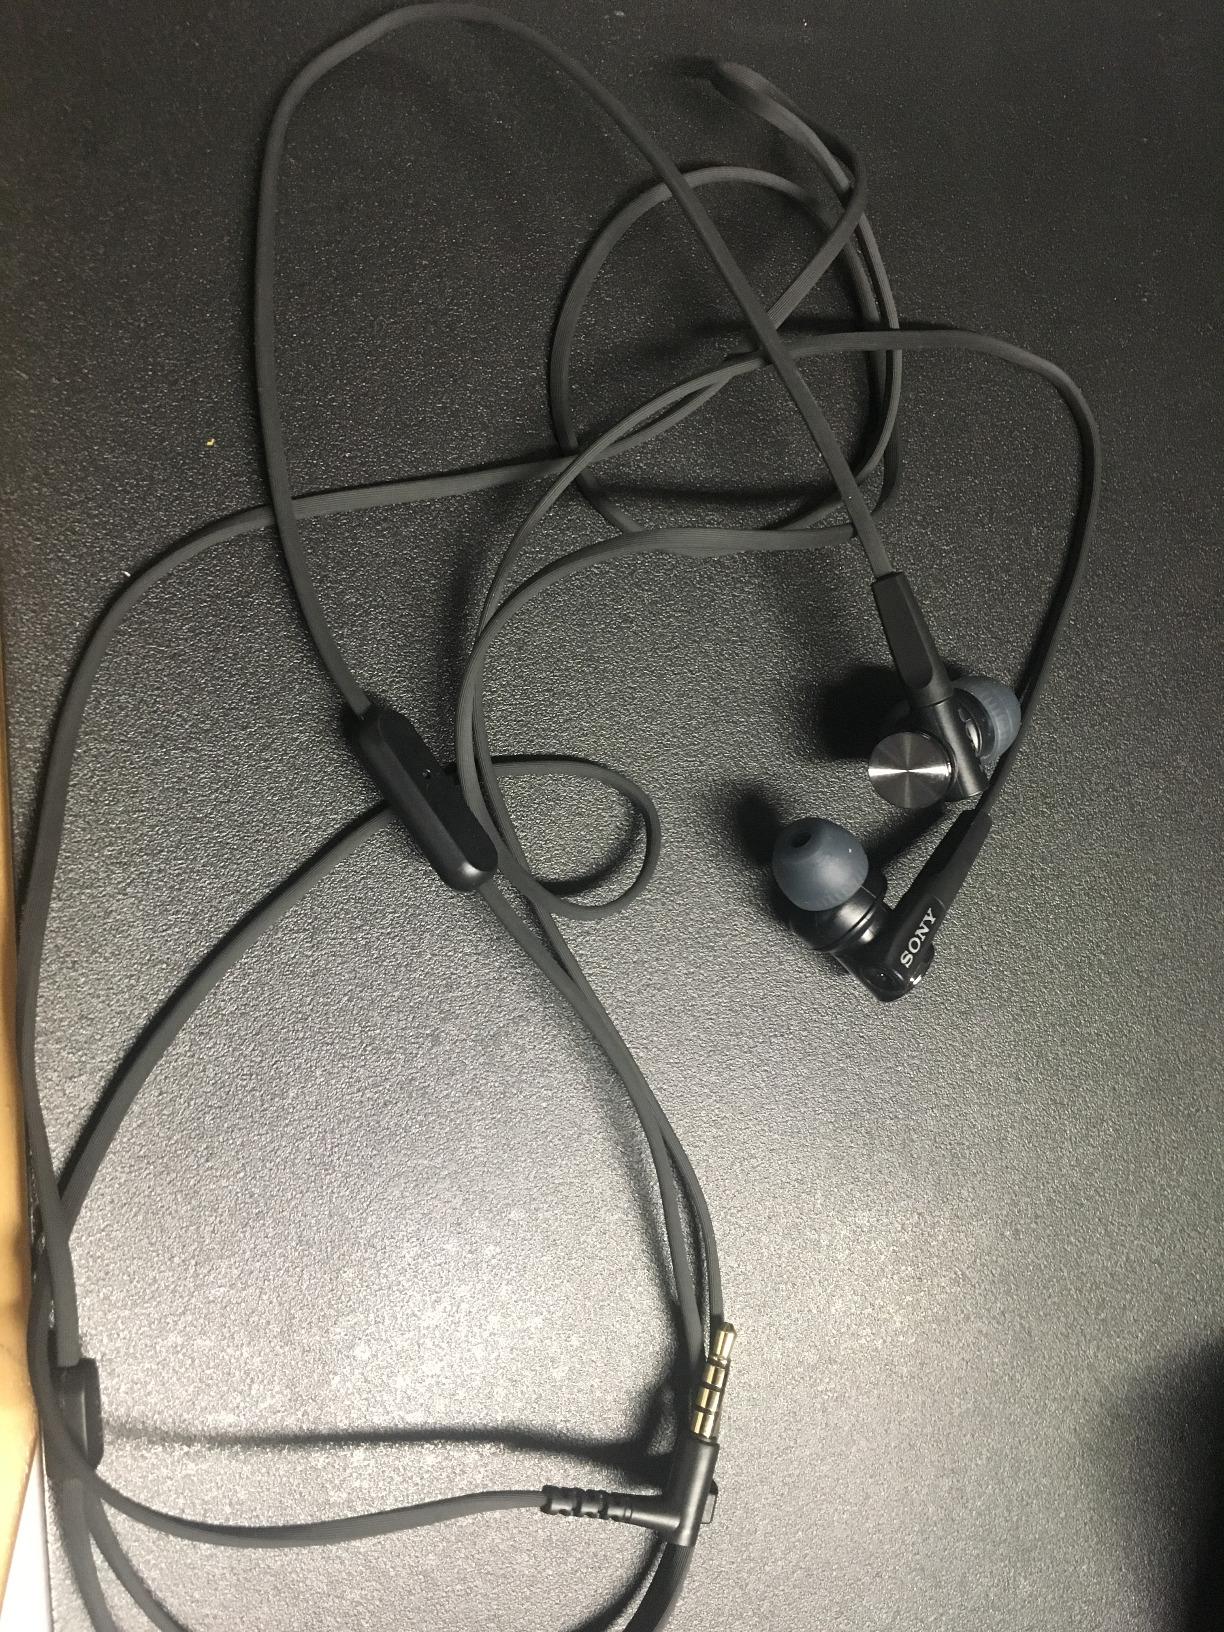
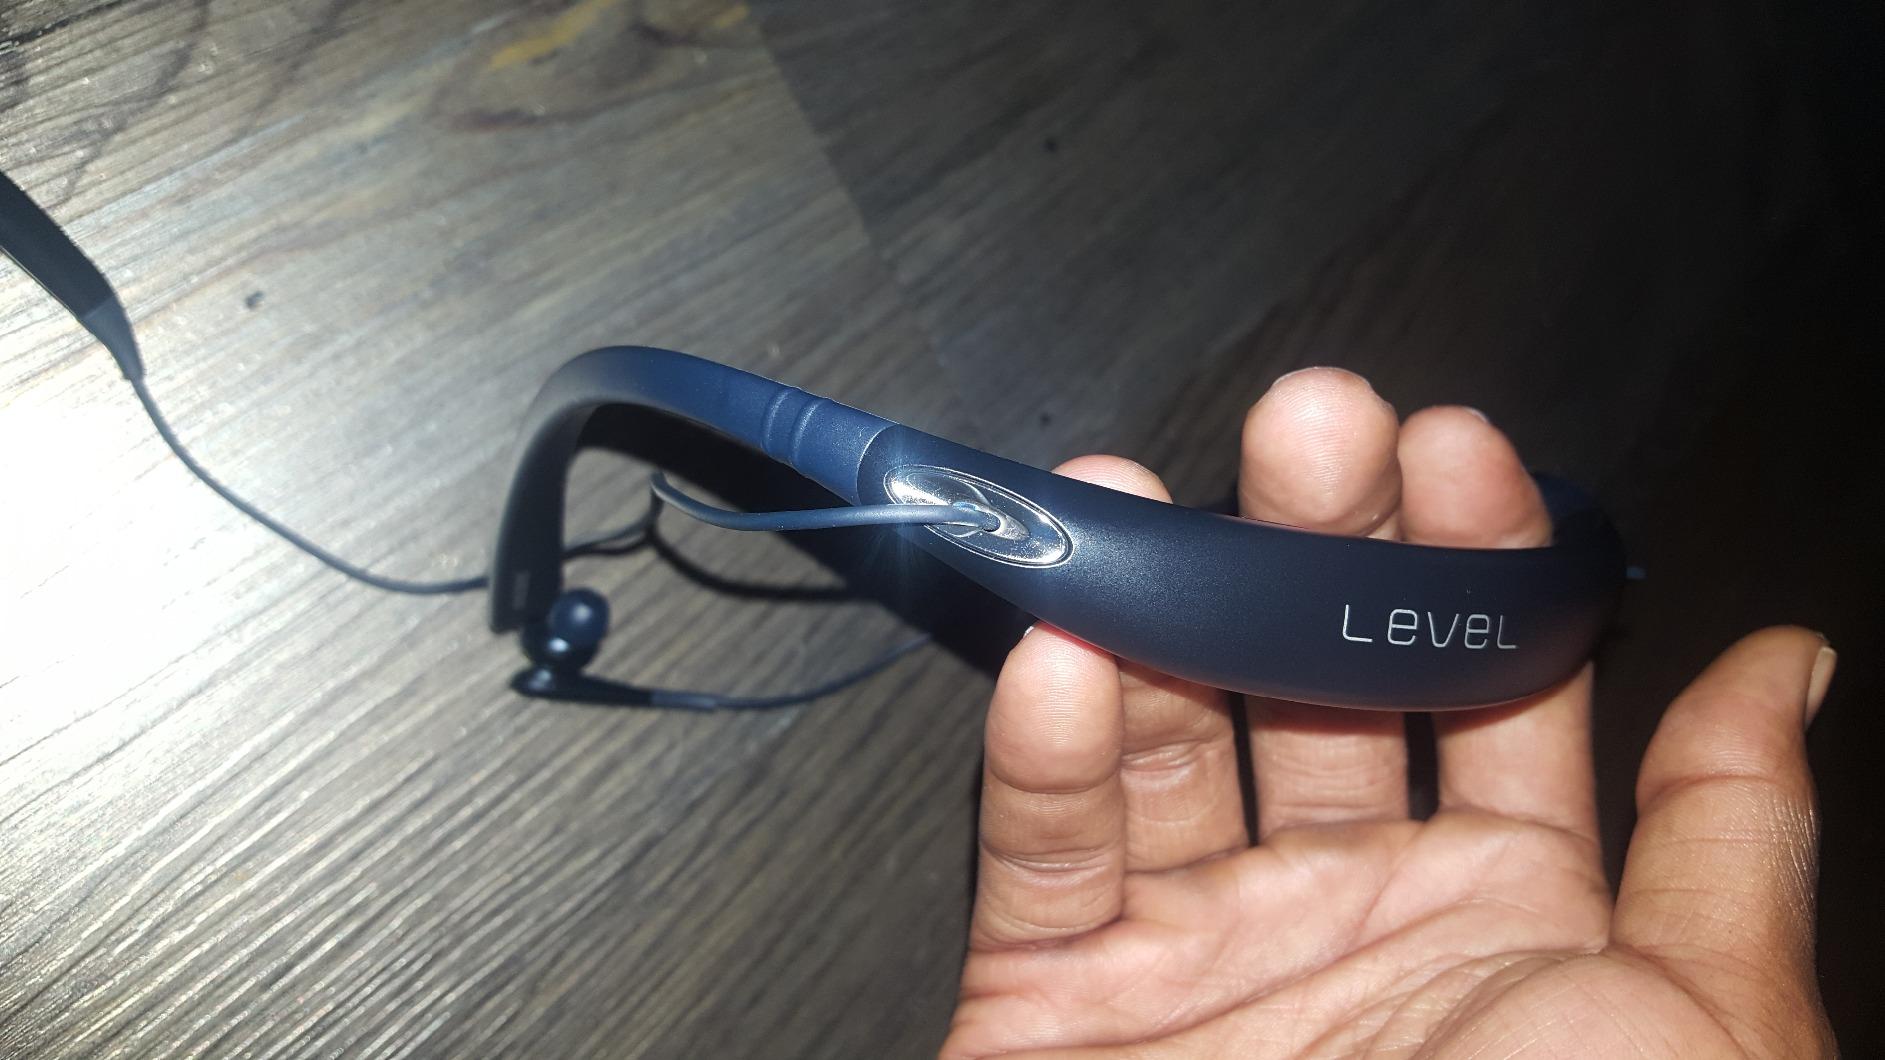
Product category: headphones
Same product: no